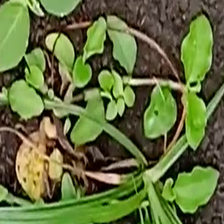
Weed species: Kena_(Commplina_benghalensio)